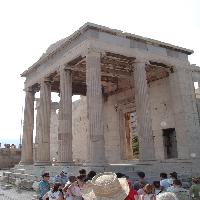
Weather: cloudy or overcast